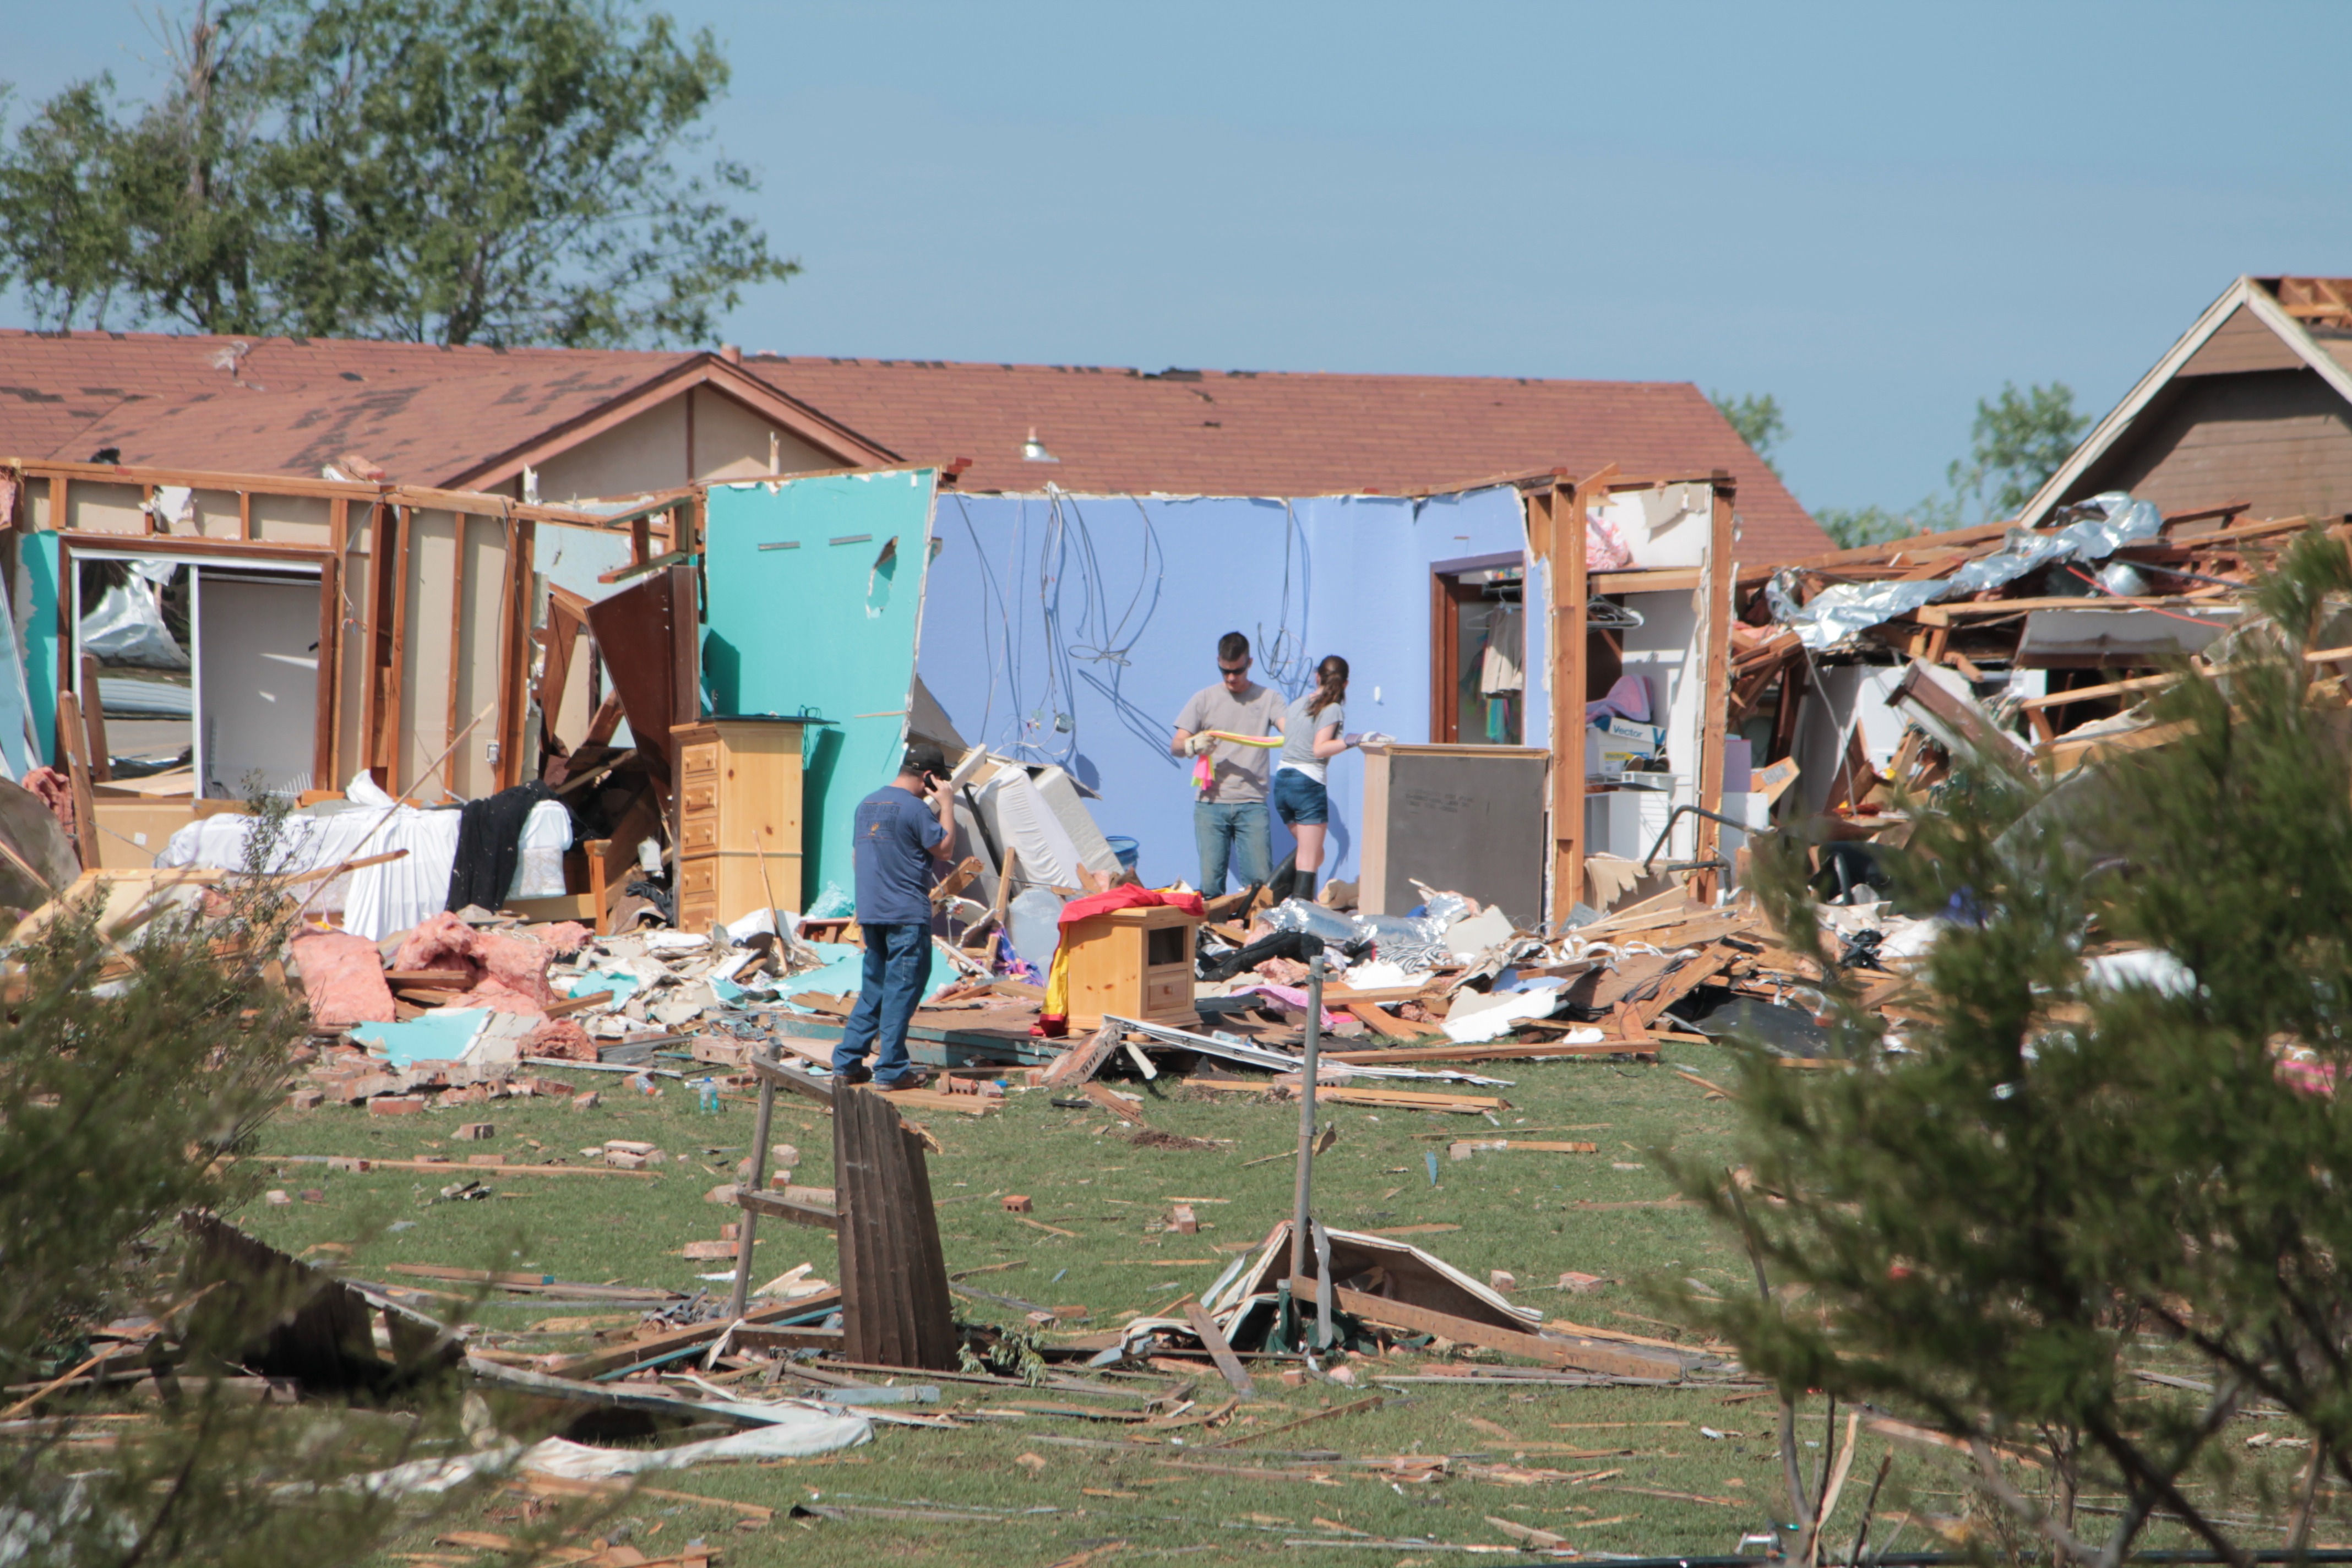
people, home, village, shack, ruin, together, destroyed, tornado, natural disaster, disaster, destruction, oklahoma, emotion, moore, slum, devastation, survivors, upset, cooperation, geological phenomenon, picking pieces